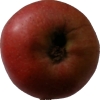
Label: Apple 17